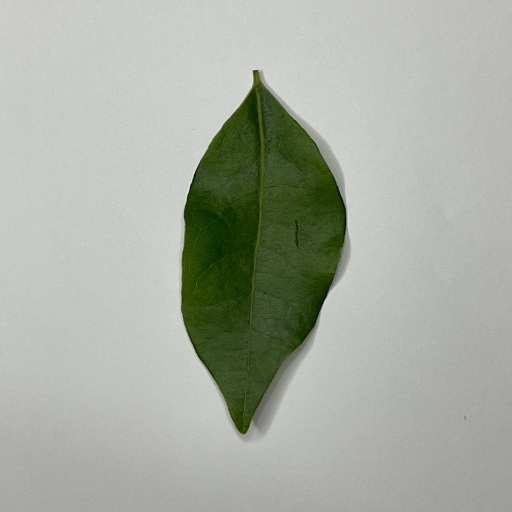
Species: Camphor
Leaf condition: Healthy Leaf